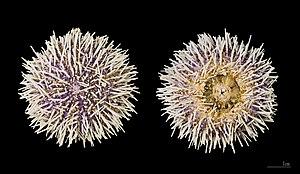
L’Oursin granuleux est un oursin européen de la famille des Toxopneustidae, et du genre Sphaerechinus.